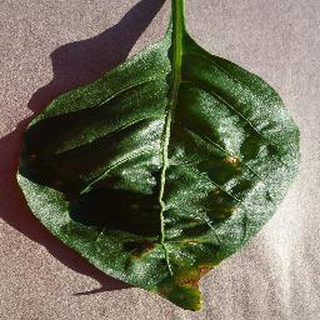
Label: bell_pepper_bacterial_spot